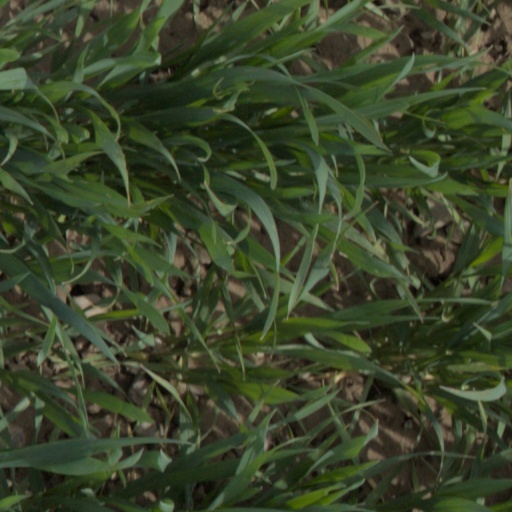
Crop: wheat